2-Dehydro-3-deoxy-phosphogluconate aldolase

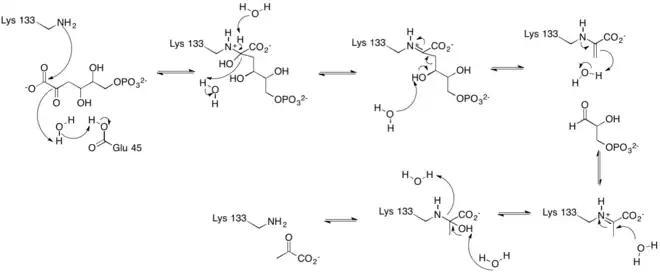
KDPG aldolase mechanism in the Entner–Doudoroff pathway

Arguments have been made for both the convergent and divergent evolution of α/β-barrel structured enzymes such as KDPG Aldolase, triosephosphate isomerase, and the A-domain of pyruvate kinase.